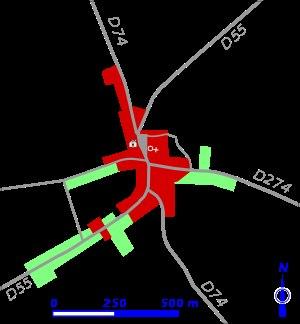
Dame-Marie-les-Bois est une commune française située dans le département d'Indre-et-Loire, en région Centre-Val de Loire.